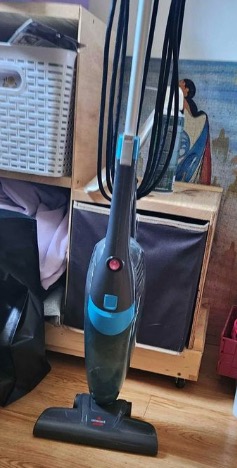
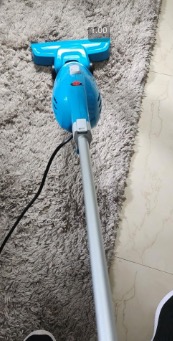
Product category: items_vacuum
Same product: no